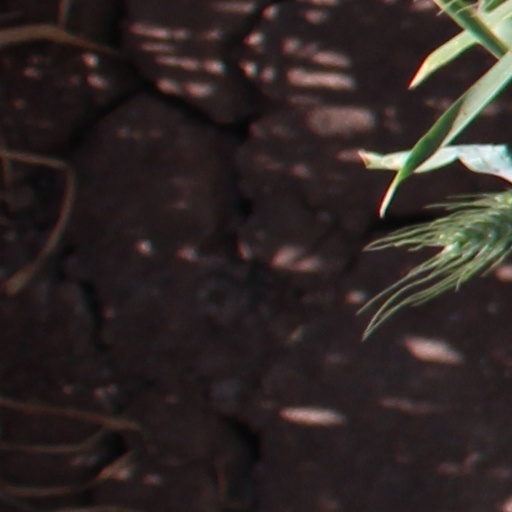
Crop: wheat